John Jay

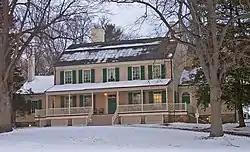
Jay's retirement home near Katonah, New York is a New York State Historic Site

On April 28, 1774, Jay married Sarah Van Brugh Livingston, eldest daughter of the New Jersey Governor William Livingston. At the time of the marriage, Livingston was seventeen years old and Jay was twenty-eight. Together they had six children: Peter Augustus, Susan, Maria, Ann, William, and Sarah Louisa. She accompanied Jay to Spain and later was with him in Paris, where they and their children resided with Benjamin Franklin at Passy. Jay's brother-in-law Henry Brock Livingston was lost at sea through the disappearance of the Continental Navy ship "Saratoga" during the Revolutionary War. While Jay was in Paris, as a diplomat to France, his father died. This event forced extra responsibility onto Jay. His brother and sister Peter and Anna, both blinded by smallpox in childhood, became his responsibility. His brother Augustus suffered from mental disabilities that required Jay to provide both financial and emotional support. His brother Fredrick was in constant financial trouble, causing Jay additional stress. Meanwhile, his brother James was in direct opposition in the political arena, joining the Loyalist faction of the New York State Senate at the outbreak of the Revolutionary War, which made him an embarrassment to Jay's family.